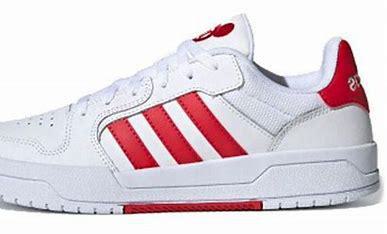
Brand: adidas
Model: neo Adidas NEO Entrap